Islamic world contributions to Medieval Europe

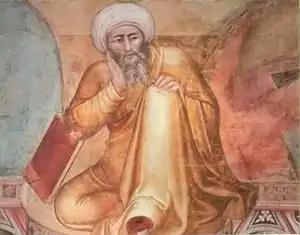
Averroes was influential in the rise of secular thought in Western Europe.

Avicennism and Averroism are terms for the revival of the Peripatetic school in medieval Europe due to the influence of Avicenna and Averroes, respectively. Avicenna was an important commentator on the works of Aristotle, modifying it with his own original thinking in some areas, notably logic. The main significance of Latin Avicennism lies in the interpretation of Avicennian doctrines such as the nature of the soul and his existence-essence distinction, along with the debates and censure that they raised in scholastic Europe. This was particularly the case in Paris, where so-called Arabic culture was proscribed in 1210, though the influence of his psychology and theory of knowledge upon William of Auvergne and Albertus Magnus have been noted.